Friedrich Gulda

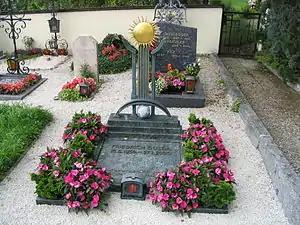
Friedrich Gulda's grave in Steinbach am Attersee

Gulda died of heart failure at the age of 69 on 27 January 2000 at his home in Weissenbach, Austria. He is buried in the cemetery of Steinbach am Attersee, Austria. He gave instructions for there to be no obituary.